Hildegard Stücklen

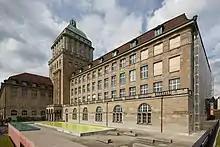
The Main Building of the University of Zurich

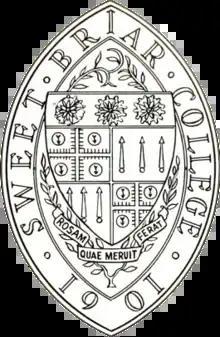
Sweet Briar College Seal

Stücklen, the daughter of factory owner Hermann Stücklen, was assistant to Eduard Riecke and earned her doctorate in 1919 at the University of Göttingen with Robert Wichard Pohl with a dissertation on the question of the apparent form of the firmament. Then she went to Zurich, interrupted by a year in Delft (1921). In 1931 she qualified as a lecturer at the University of Zurich, where she was a private tutor. While Stücklen worked at the University of Zurich, she worked with chemist Jeanne Eder and physician Mariette Schaetzel in 1933. In October 1933, Stücklen was threatened to leave Switzerland to return to Germany. Jeanne Eder allowed Stücklen to receive a fellowship from the Rockefeller Fund which allowed her to emigrate to the United States in 1934. In 1934 she emigrated to the United States with the help of the Swiss Association of University Women and a National Research Council Fellowship. Stücklen taught at the Mount Holyoke women's college in South Hadley, Massachusetts until 1939. In 1943, Stücklen then taught physics at the private women's college Sweet Briar in Sweet Briar, Virginia where she retired in 1956. She retired in 1956 but spent four more years as chairman of the Wilson College Physics Faculty in Chambersburg, Pennsylvania. After retiring again in 1960, she returned to Germany, where she died in 1963.